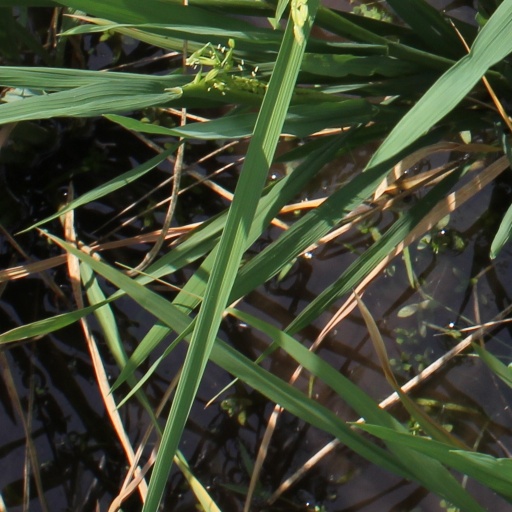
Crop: rice